Battle of Embo

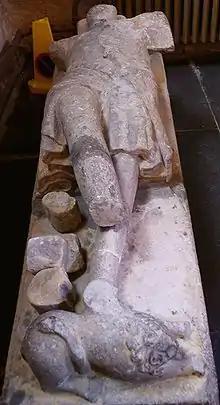
Tomb of Richard de Moravia in Dornoch Cathedral

The Earl of Sutherland arranged for Richard de Moravia to be buried in Dornoch Cathedral and for a statue to be erected of him. A cross was also erected in memory of the battle which along with burials of "divers" killed in the battle, could still be seen in the 17th century.